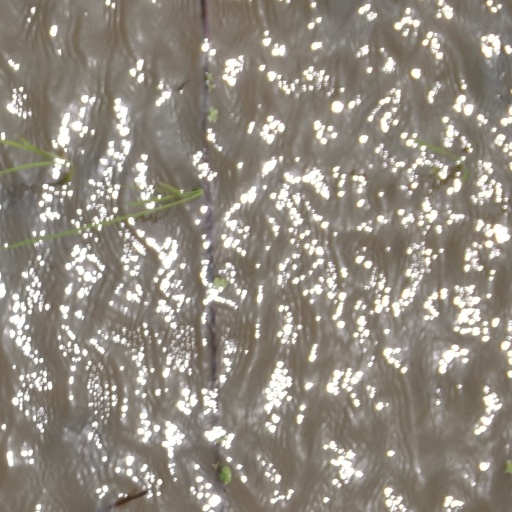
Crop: rice